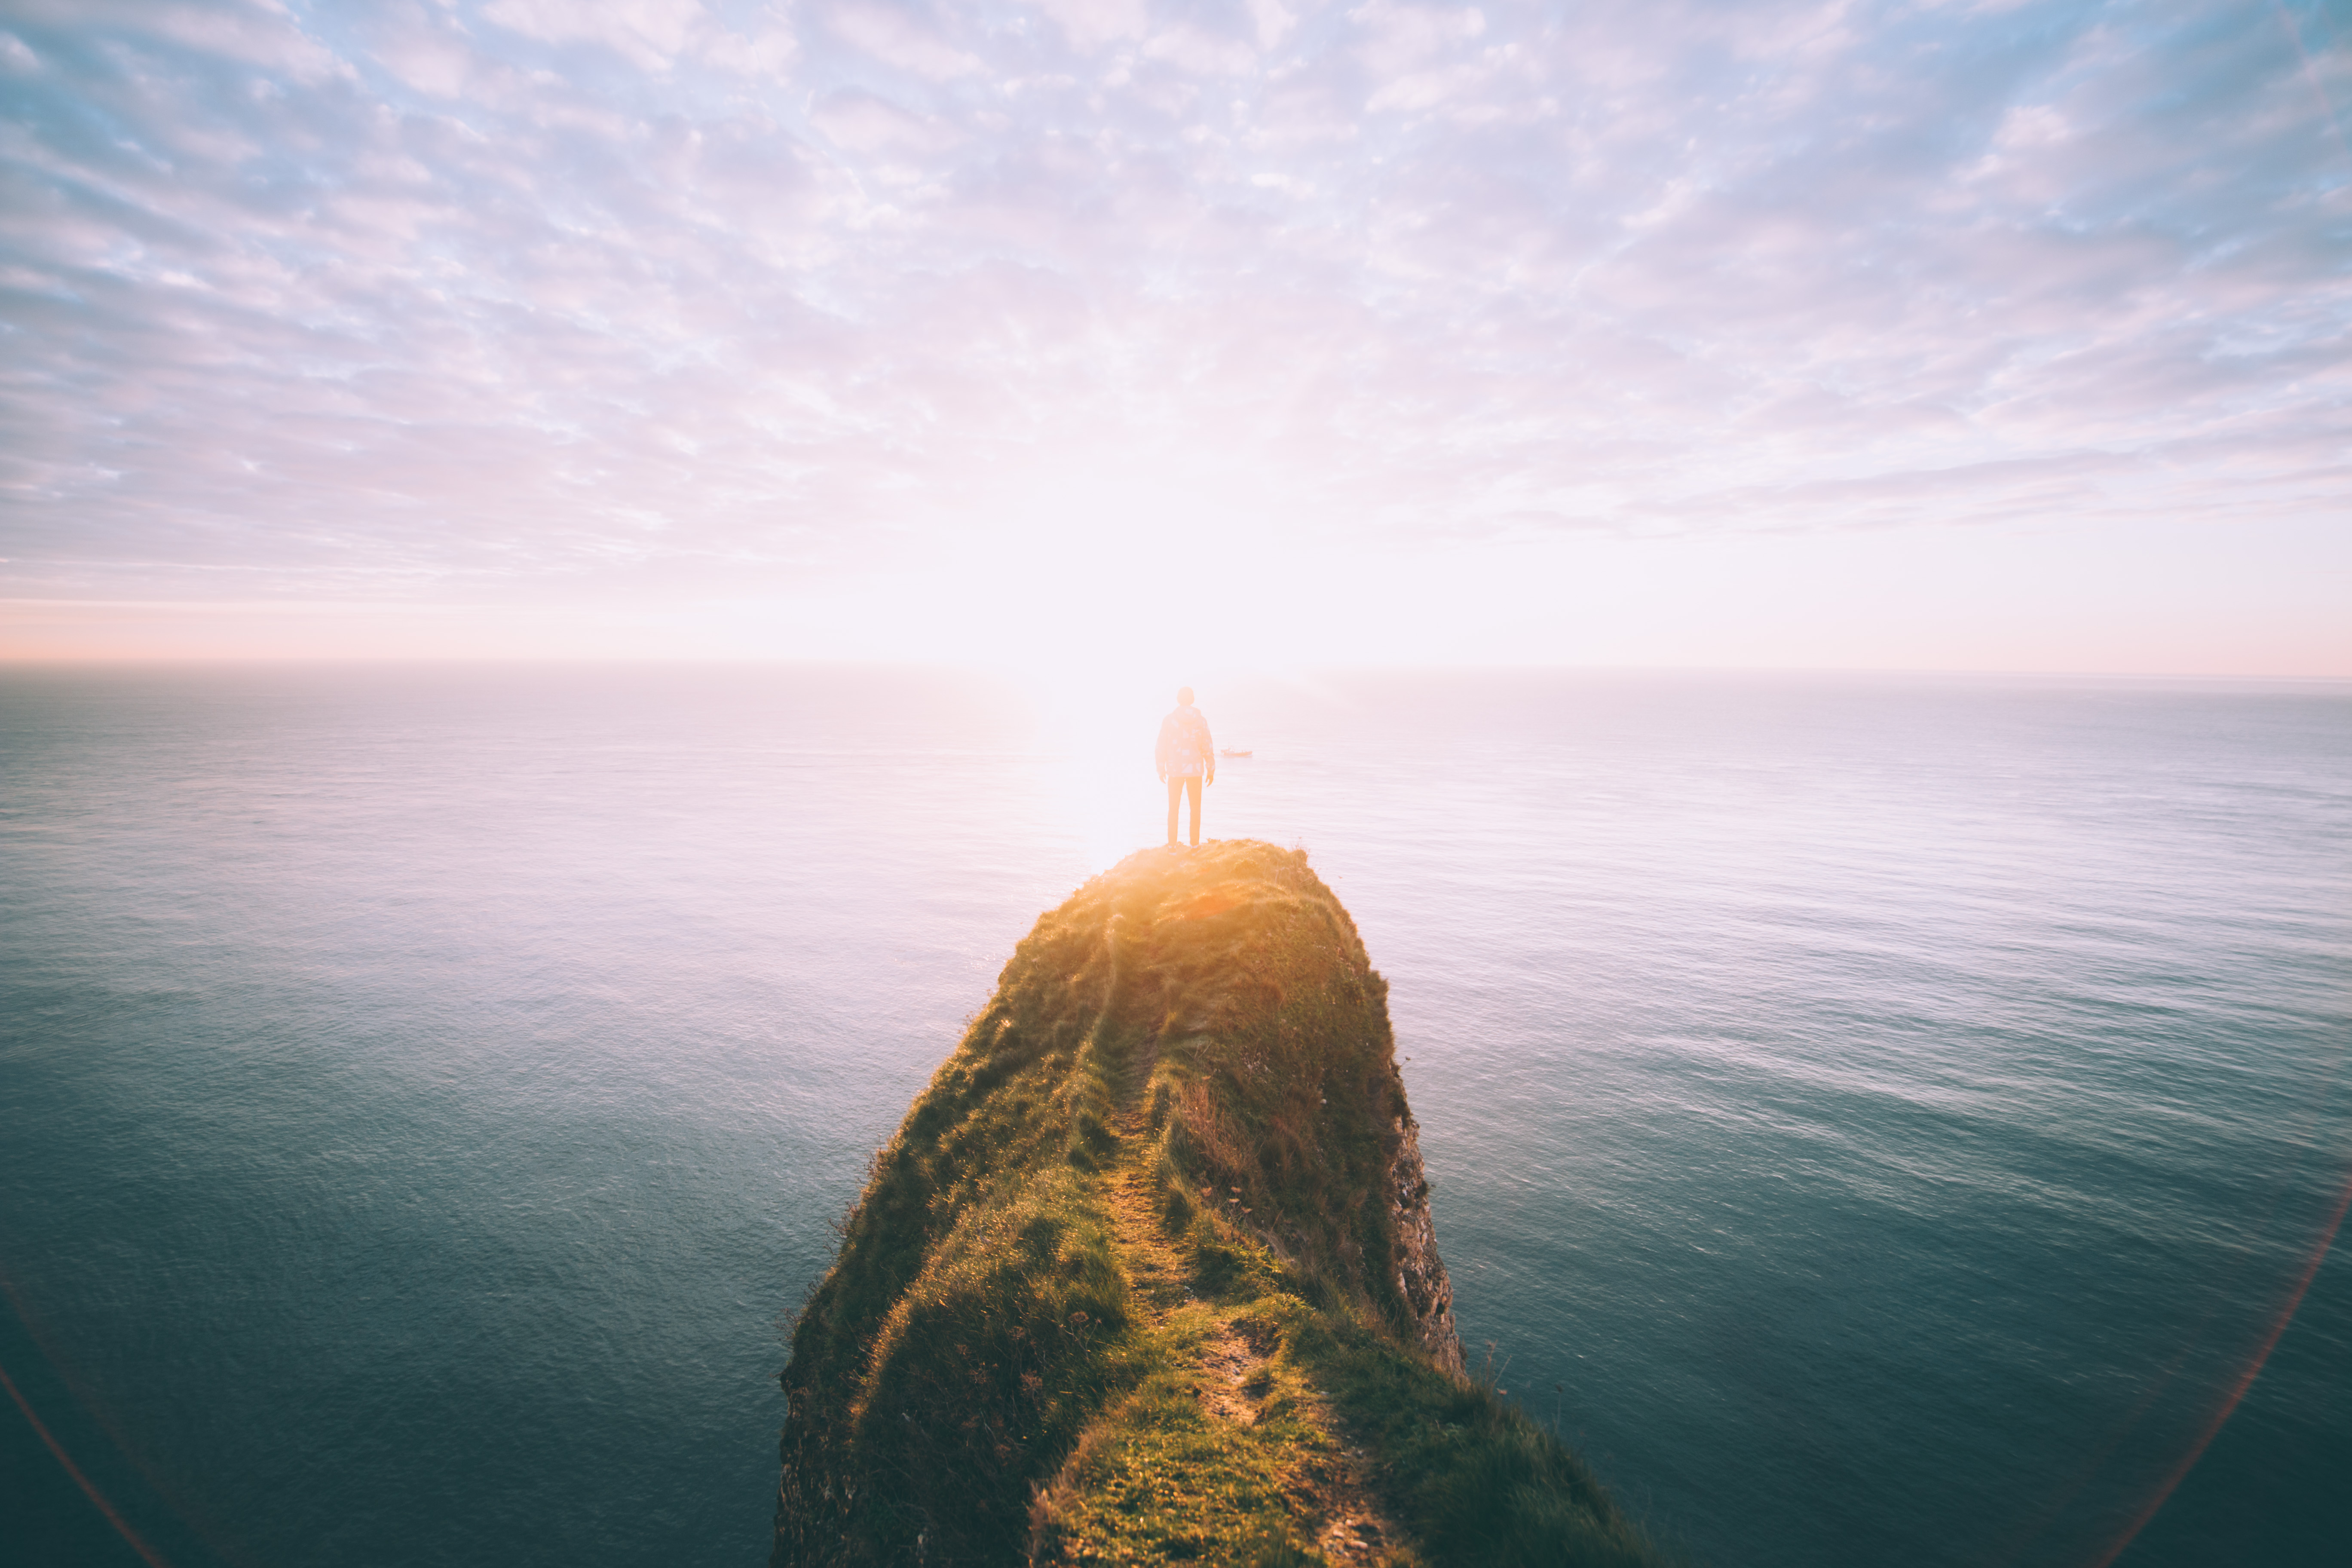
man, sea, coast, water, nature, ocean, horizon, person, cloud, sky, sun, sunrise, sunset, sunlight, morning, shore, wave, dawn, cliff, dusk, reflection, terrain, cape, atmospheric phenomenon